Lydia Sarfati

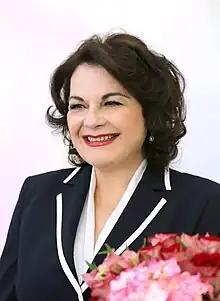
Sarfati in 2016

Lydia Sarfati is a Polish-born American esthetician, entrepreneur, consultant and author. She is credited with having introduced seaweed-based skin treatments in the United States. In 1980, she founded the Sarkli-Repêchage, a seaweed-based cosmetics company, together with her husband David Sarfati. She is the author of several books on cosmetology and wellness.